Finnlines

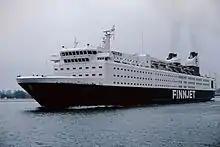
GTS "Finnjet" in 1982

The new, large, fast GTS "Finnjet" was delivered to Finnlines in May 1977, replacing both of the old ferries on the route. With her 31-knot top speed the "Finnjet" was able to cross the Baltic in a mere 22 hours, and her accommodations were superior to those of any ferry of the day. Unfortunately she had also been designed before the oil crisis, meaning her operational costs were much higher than originally planned. After delivery of the "Finnjet", the "Finlandia" was rebuilt into the cruise ship MS "Finnstar", becoming Finnlines' first (and to date last) genuine cruise ship. The "Finnstar"s service was cut short by the Finnish maritime worker's strike of 1980, as result of which she ceased service and was laid up in Barcelona. In May 1981 she was sold to the Loke Shipping Co. In October of the same year, the "Finnjet" was rebuilt with additional diesel engines, allowing for more economic operations during the off-season.